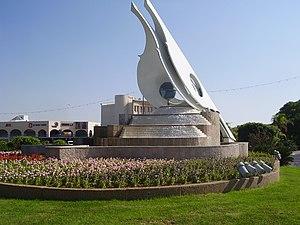
Deutéronome 32:11 ""Pareil à l'aigle qui éveille sa couvée, Voltige sur ses petits, Déploie ses ailes, les prend, Les porte sur ses plumes."" עברית: כיכר העיר במעלה אדומים, Original Image Name:כיכר העיר במעלה אדומים, Notes:הפסל הוא משה כילף. (2004) הפסל נקרא &quot